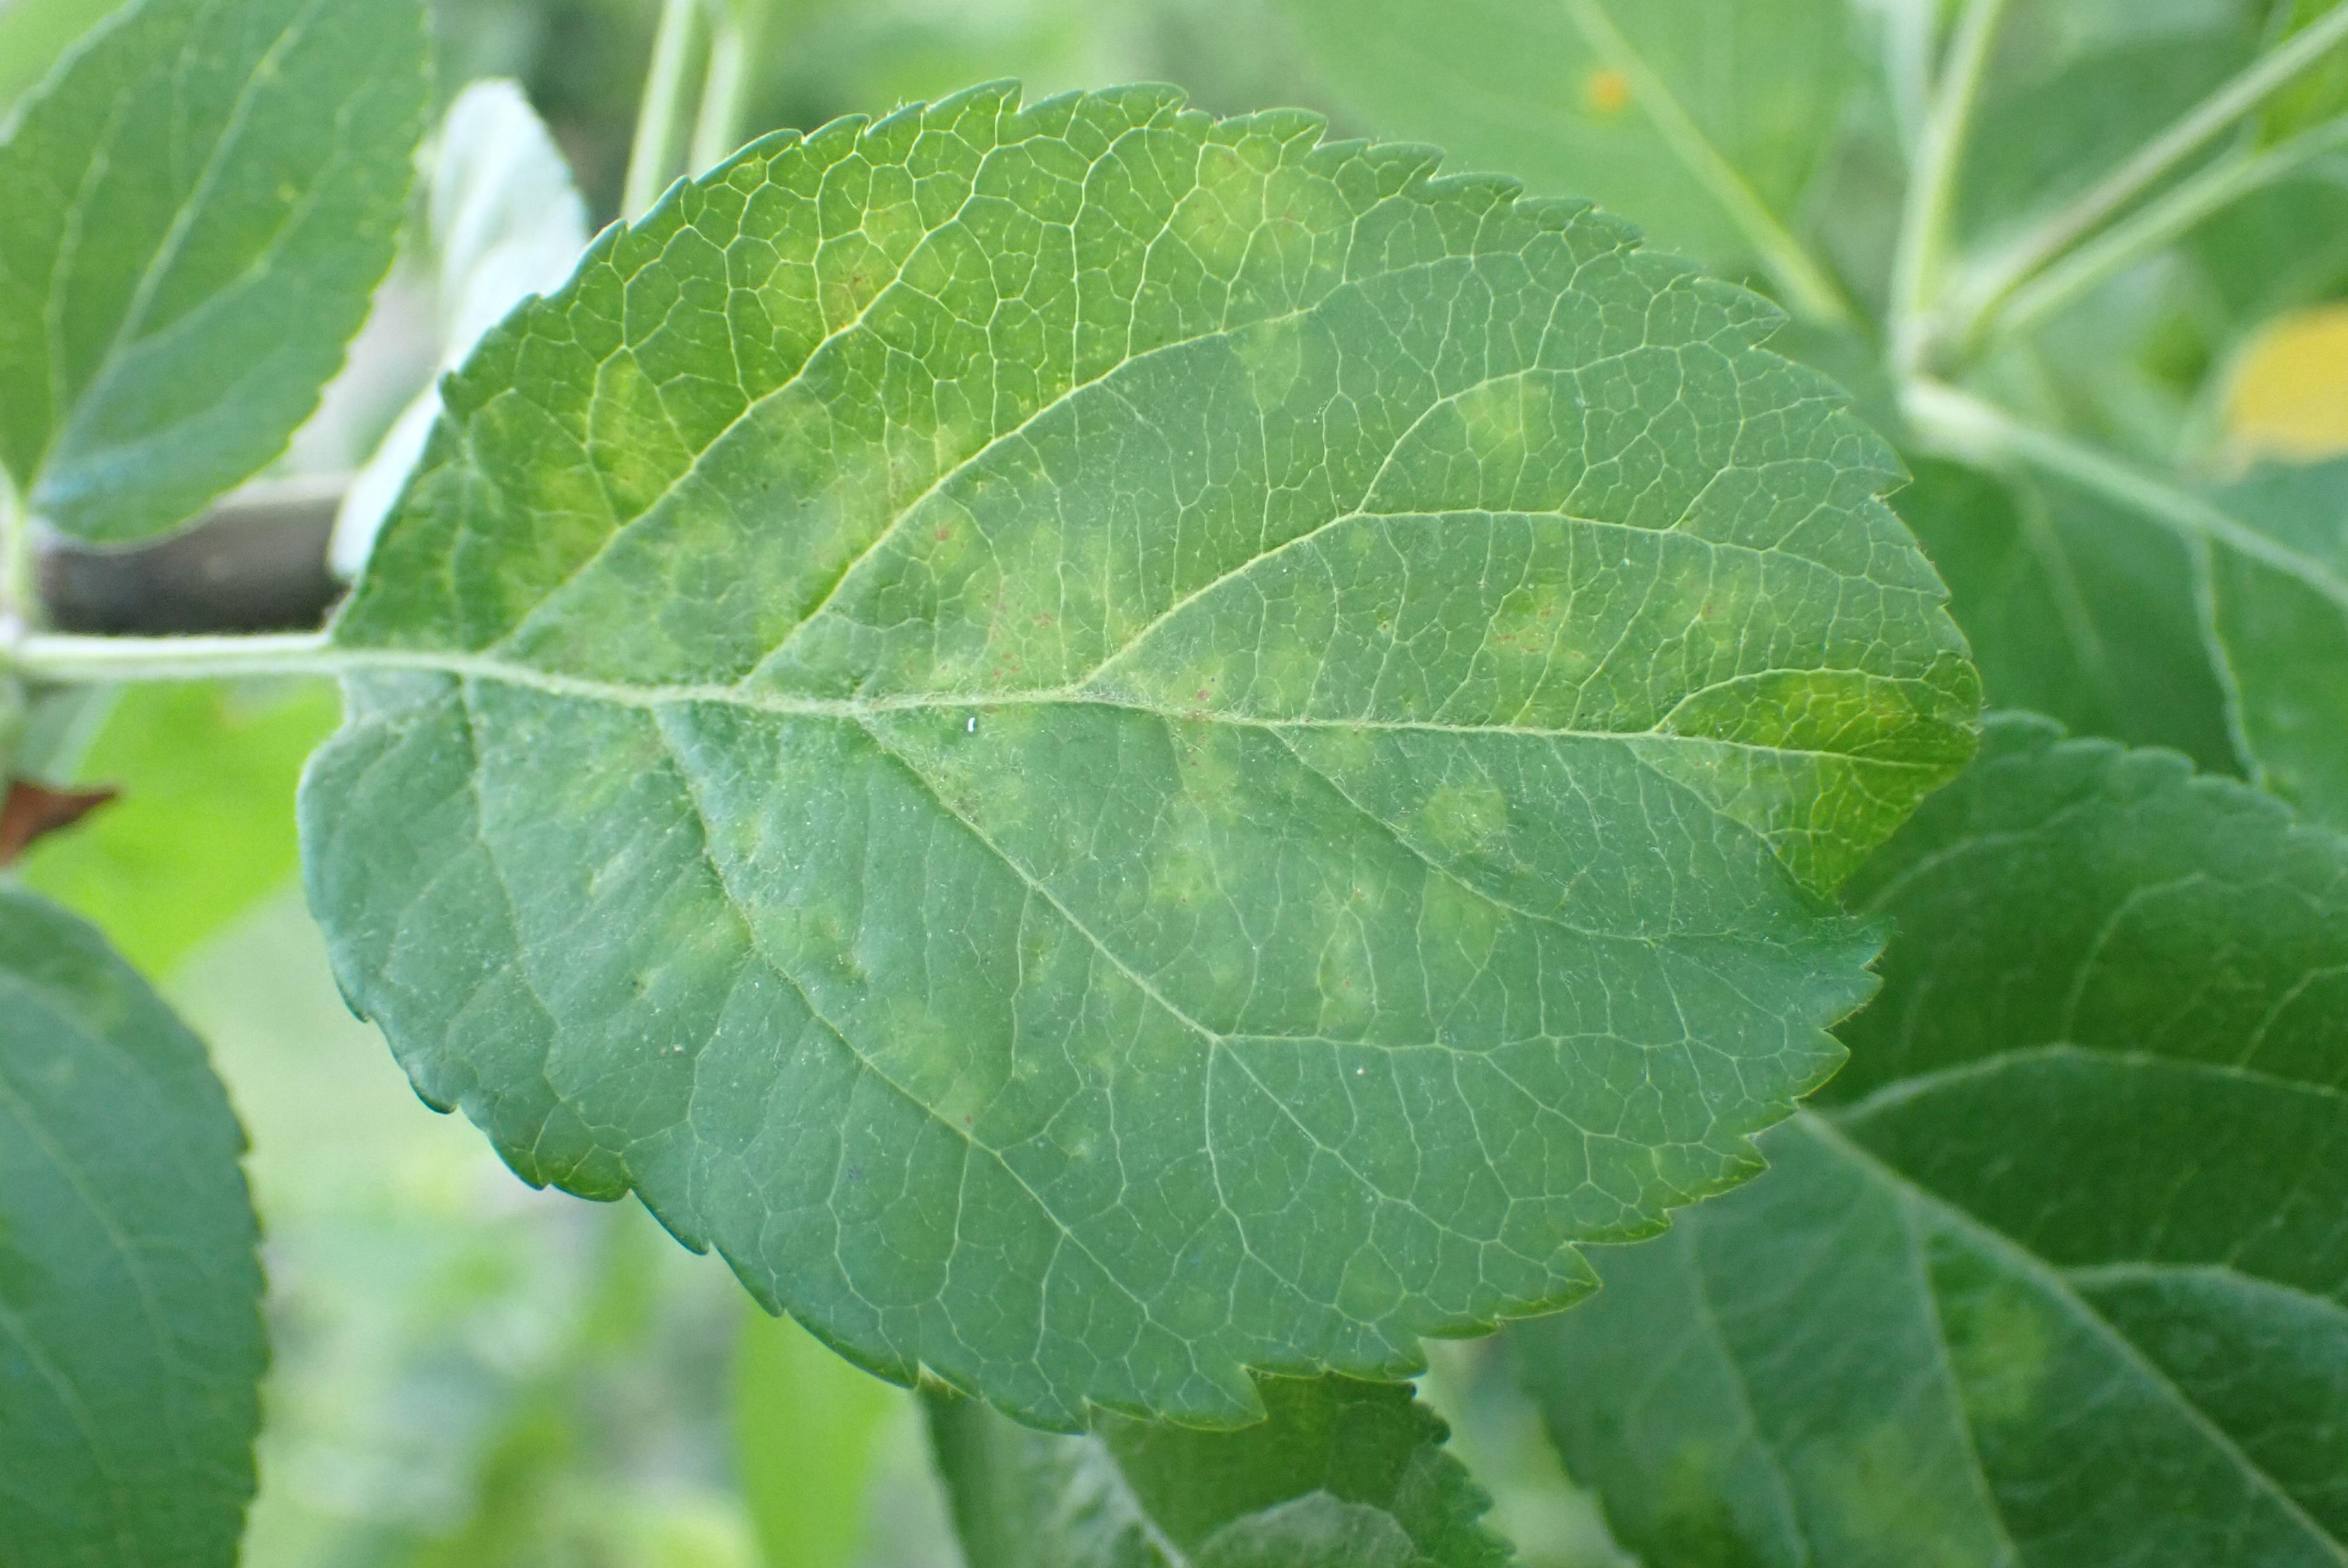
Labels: scab